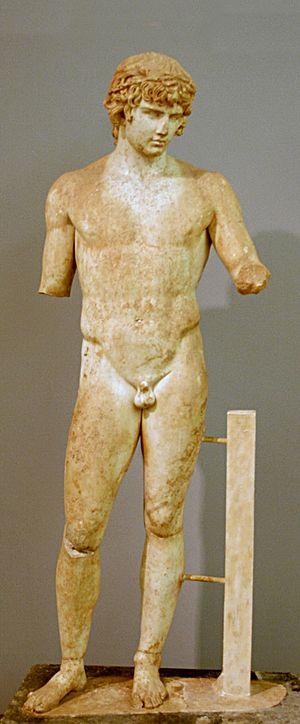
Statue de culte d'Antinoüs. Marbre de Paros, œuvre de l'époque d'Hadrien (117-138 ap. J.-C.). H. 1.8 m (5 ft. 10 ¾ in.). Provenance
Le nu est un genre artistique qui consiste en la représentation du corps humain dans un état de nudité, et — par synecdoque – dans tout état qui fasse allusion à sa possible nudité, même si celle-ci n'est pas exactement représentée.
Antinoüs est un jeune homme originaire de Bithynie ayant vécu au IIᵉ siècle apr. J.-C., plus connu comme favori et amant de l'empereur romain Hadrien. Il meurt âgé de 20 ans environ, noyé dans le Nil, dans des circonstances qui restent mystérieuses. Divinisé par Hadrien, Antinoüs est représenté par un grand nombre d'œuvres d'art qui en font l'un des visages les plus célèbres de l'Antiquité.
Le Musée archéologique de Delphes est un des principaux musées de Grèce, et un des plus visités. Il dépend du ministère grec de la culture. Fondé en 1903, réaménagé à plusieurs reprises, il abrite les découvertes faites sur le sanctuaire panhellénique de Delphes datant de la Préhistoire à l'antiquité tardive.